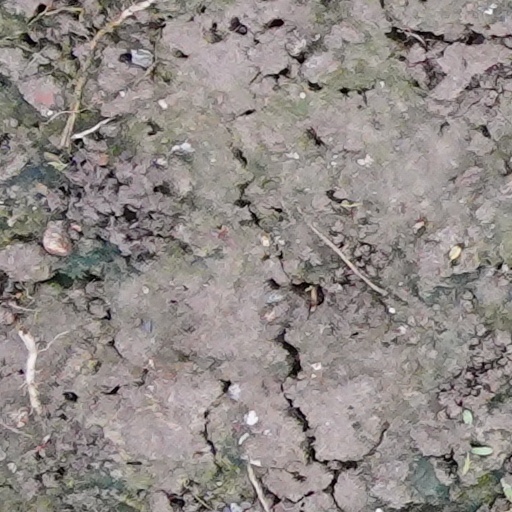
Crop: wheat